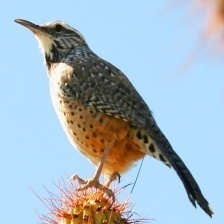
Species: CACTUS WREN
Scientific name: CAMPYLORHYNCHUS BRUNNEICAPILLUS